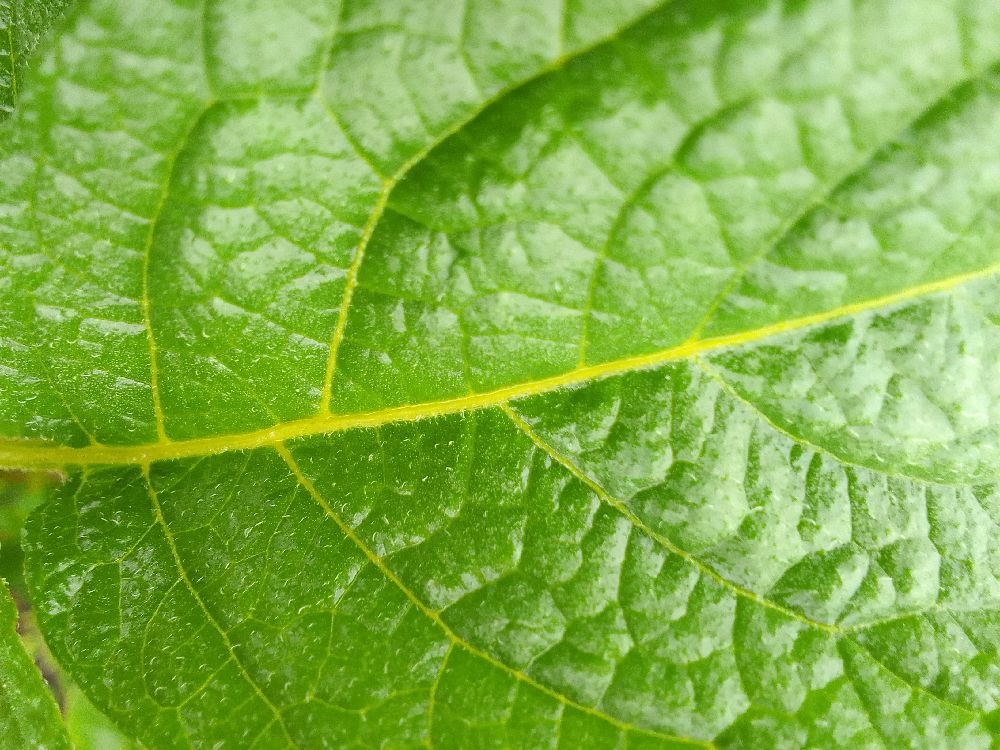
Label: Healthy